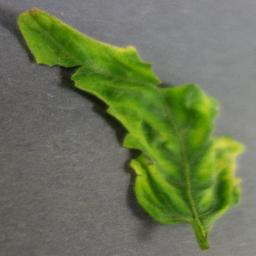
Label: Tomato___Tomato_Yellow_Leaf_Curl_Virus